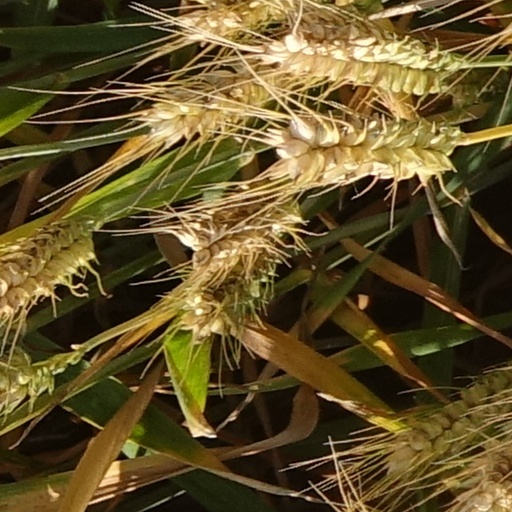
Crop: wheat